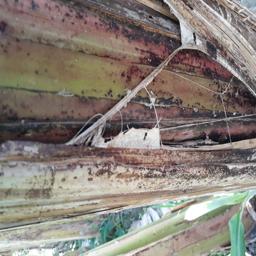
Label: PSEUDOSTEM WEEVIL